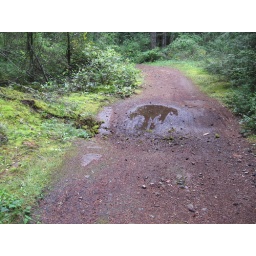
The ramps were found in the bush to the right of the road near the water near this spot on second avenue.